Joseph Billings

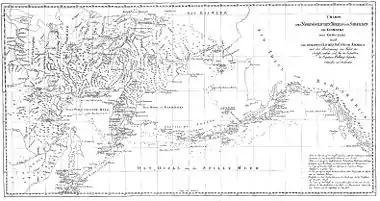
Map of the northeastern part of Siberia, of the Arctic Sea, of the Pacific Ocean, and of the northwestern coast of America with the route of the ships under Captain Billings' command. (1806)

In 1785, the Russian government of Catherine the Great commissioned a new expedition in search for the Northeast Passage, led by Joseph Billings, the Russian officer Gavril Sarychev as his deputy and Carl Heinrich Merck as the expedition's naturalist. Martin Sauer served as secretary and translator. Captains , Gavril Sarychev, and Christian Bering had leading roles. The expedition operated until 1794.